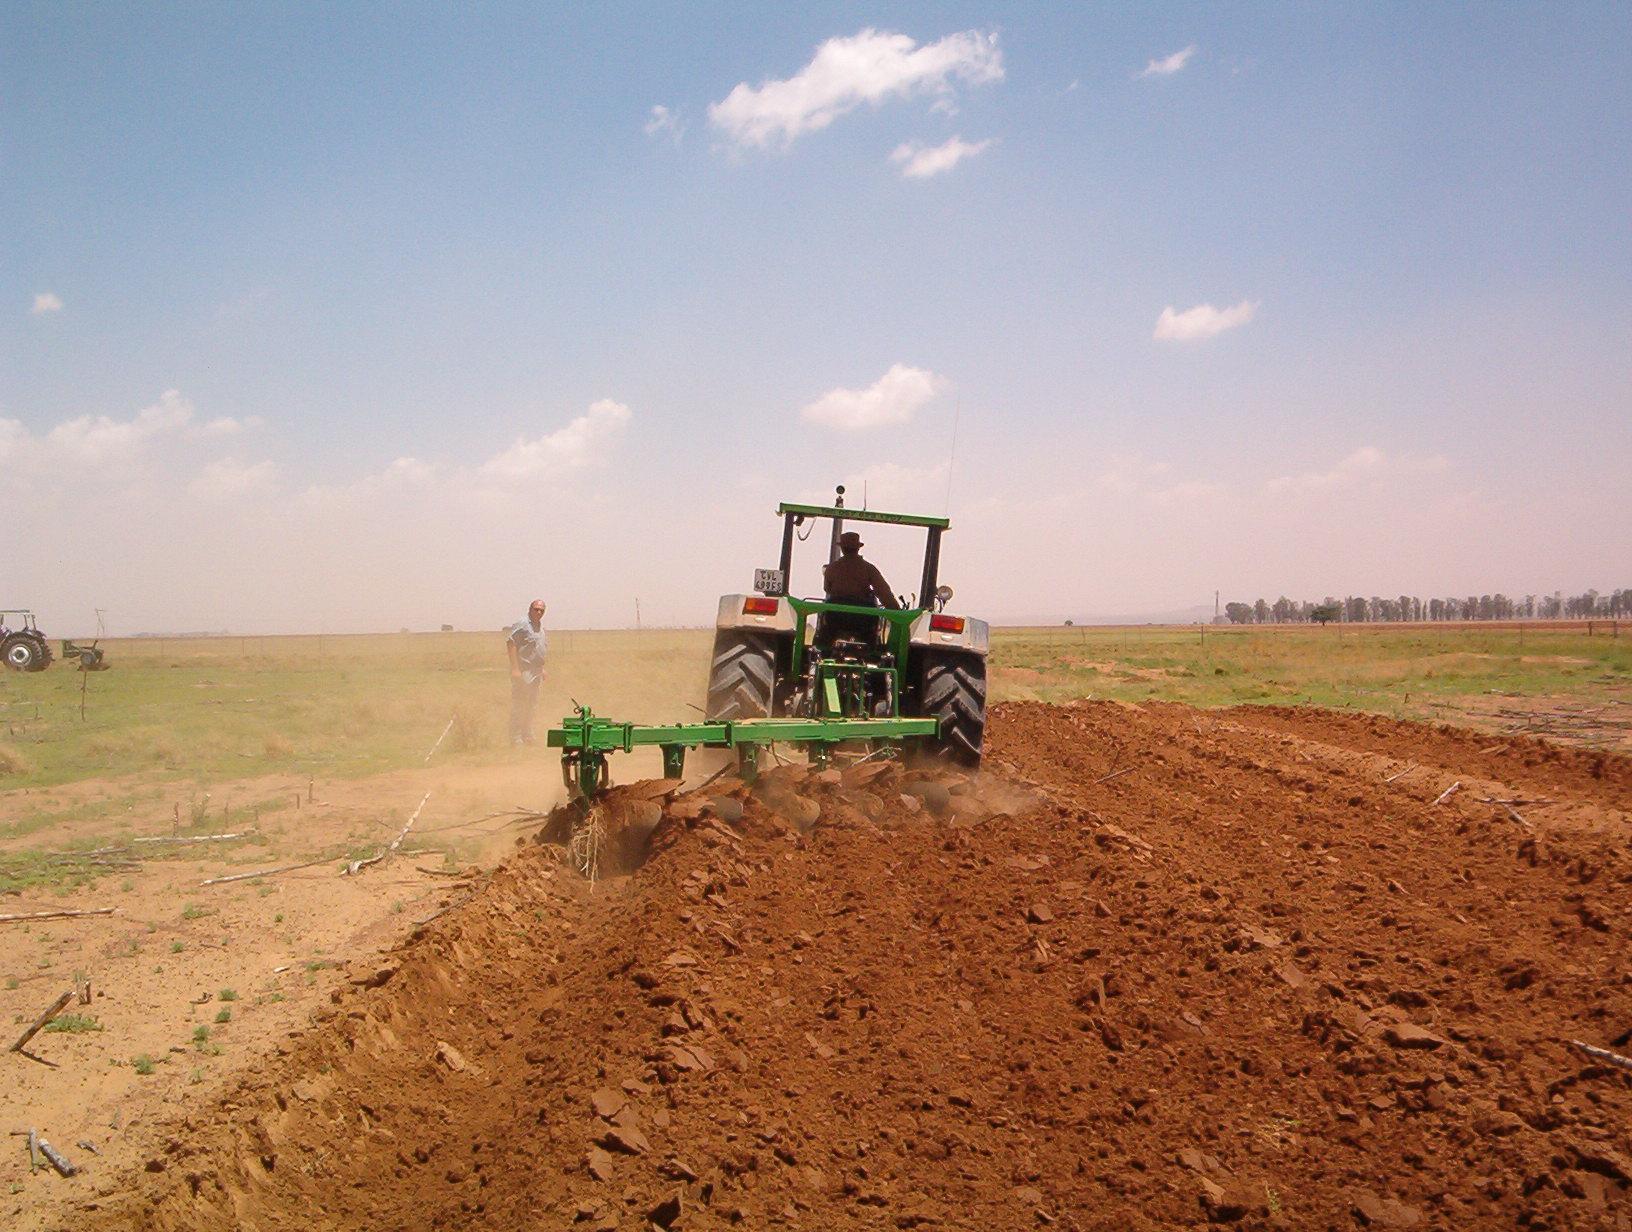
Jembe la tractor unalima shamba kubwa ukiandaa ardhi kwa ajili ya kilimo, udongo unageuzwa ukiwa tayari kupandwa  mbegu mpya, shughuli hii muhimu ya kilimo inaendelea chini ya anga la samawati na mawingu machache ikiahidi mavuno mazuri.